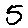
Label: 5